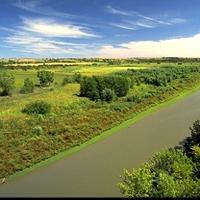
Weather: sun or clear